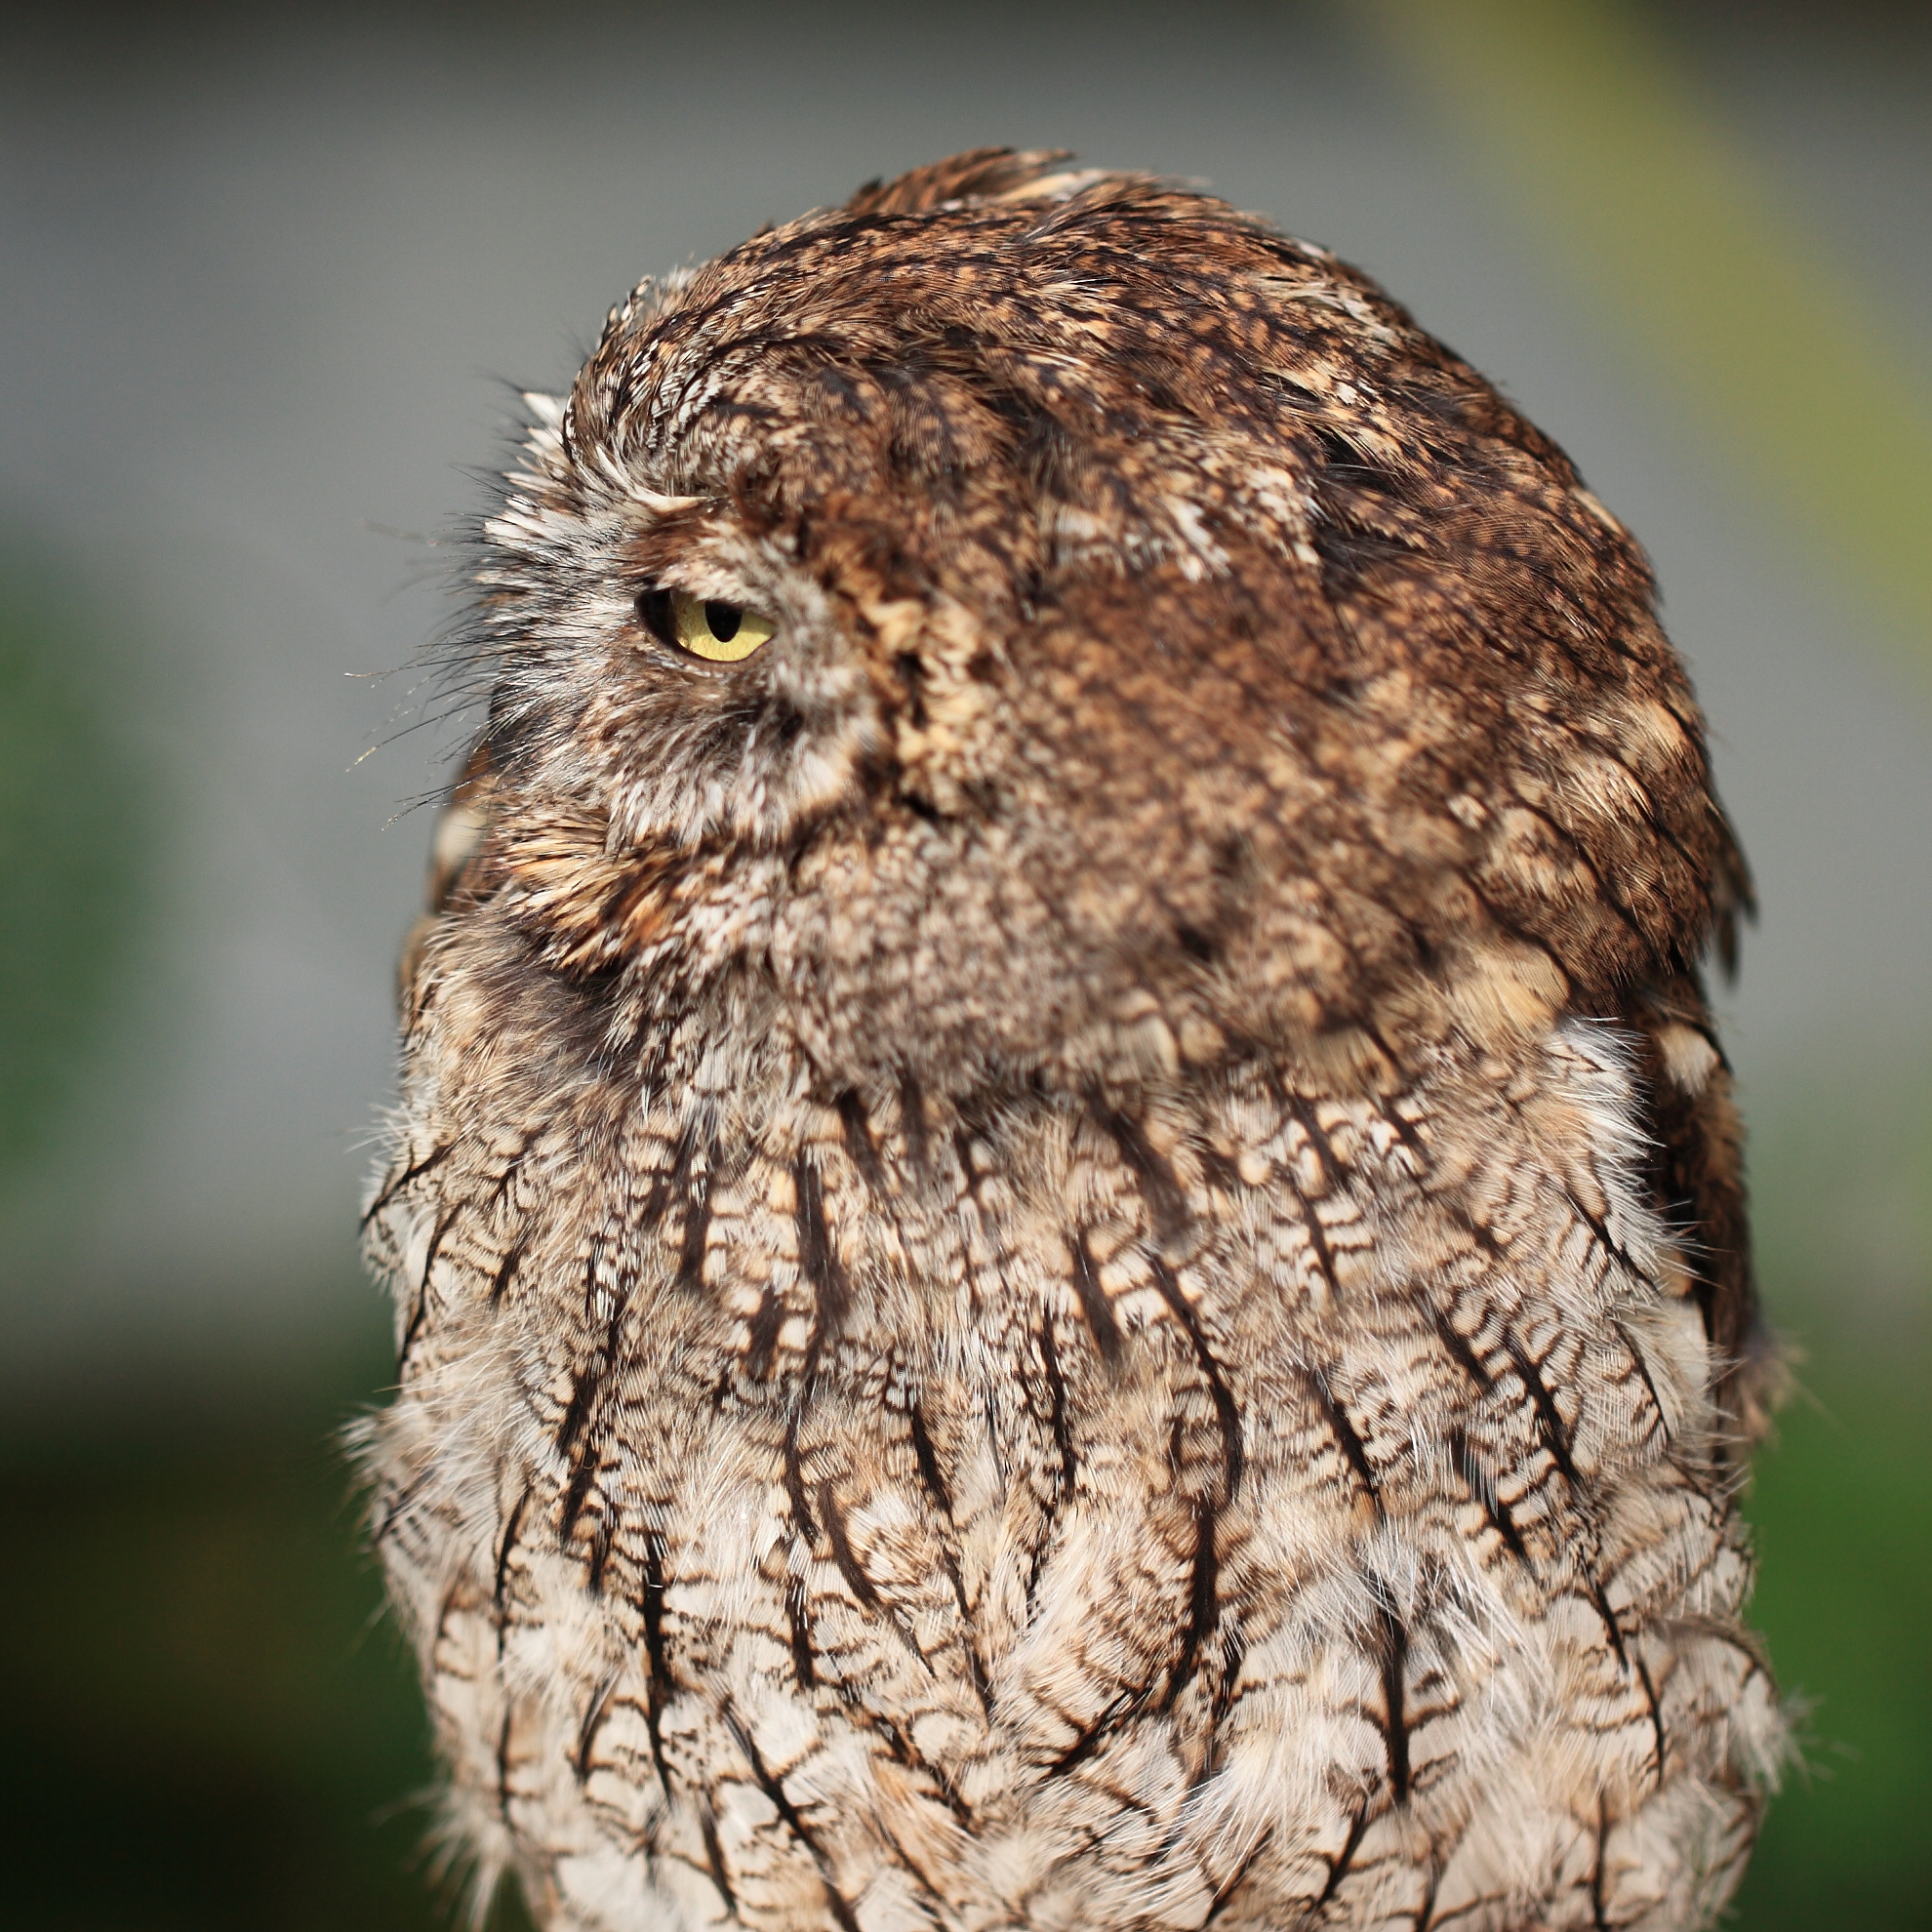
branch, bird, wing, wildlife, high, beak, owl, fauna, bird of prey, close up, vertebrate, 5d, hires, markii, hi, res, resolution, shizuoka, kakegawa, kachoen, asio, otus, easternscreechowl, megascopsasio, taxonomy binomial otusasio, great grey owl, accipitriformes